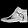
Label: Ankle boot